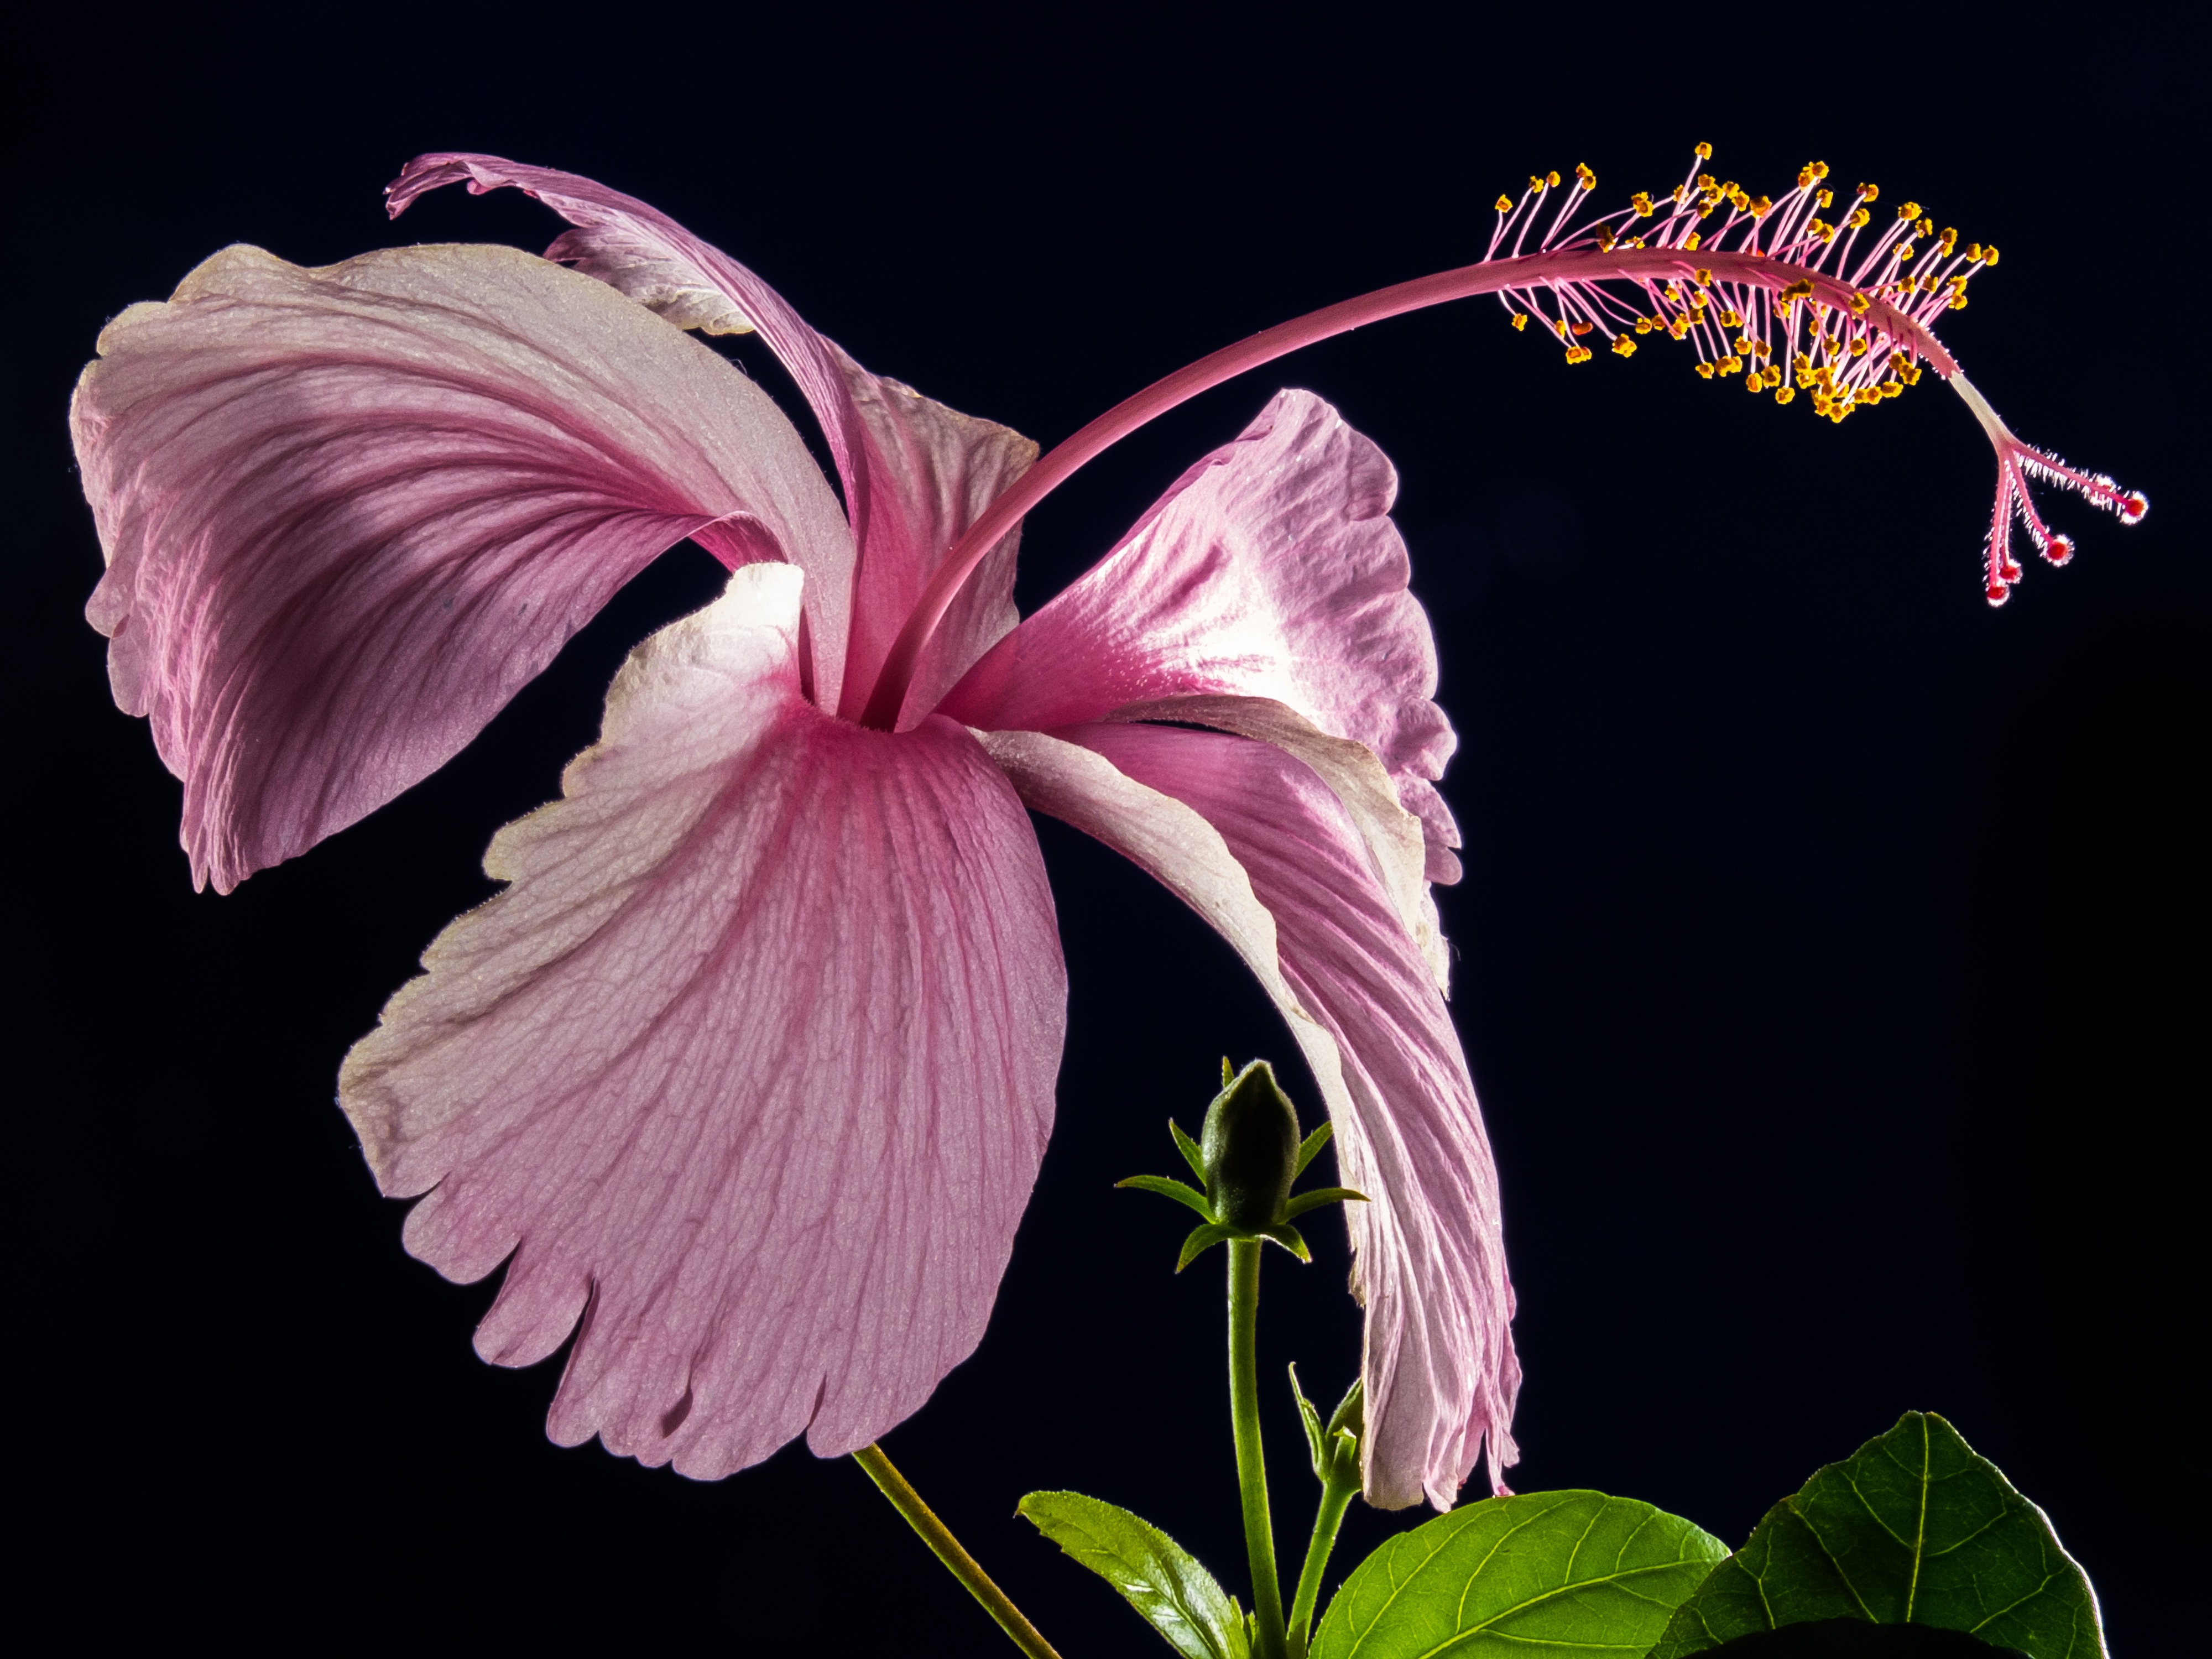
blossom, plant, flower, petal, bloom, pink, flora, close up, eye, hibiscus, malvaceae, macro photography, flowering plant, mallows, land plant